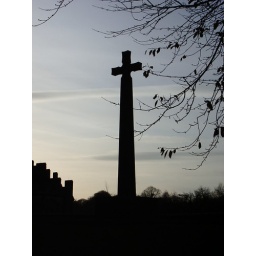
A cross outside Durham Cathedral stands in front of a mid-December afternoon sky